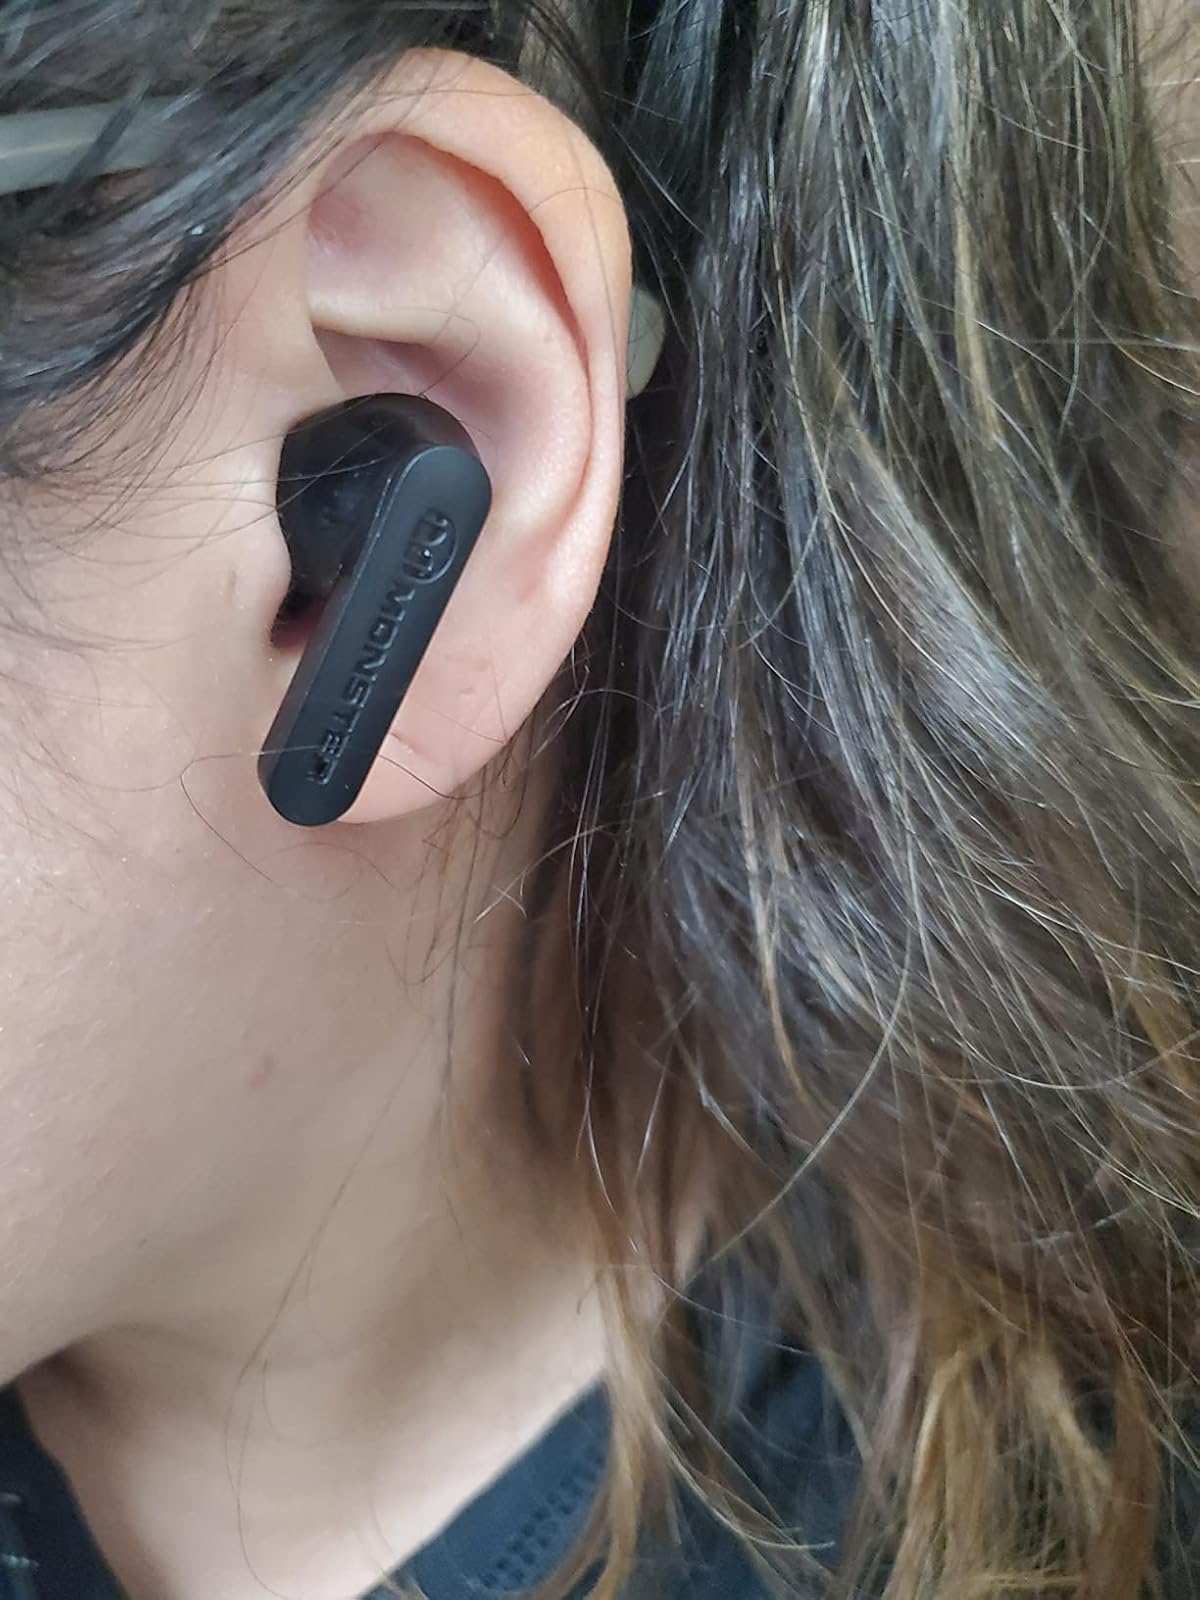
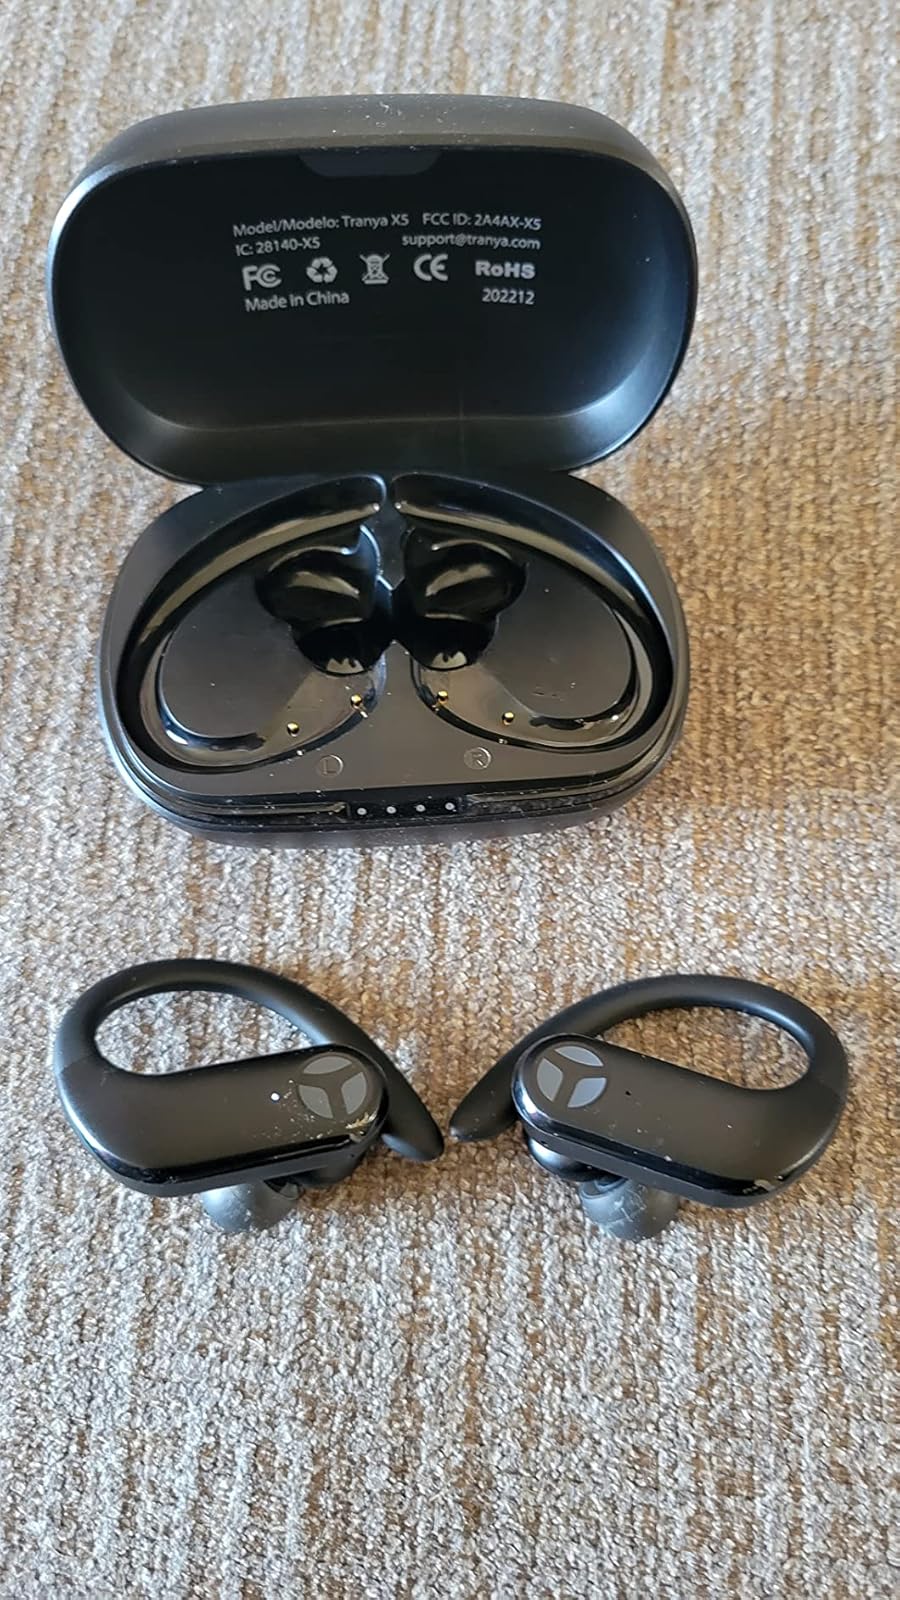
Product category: earbuds
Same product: no